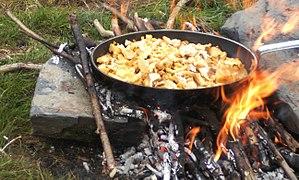
Giroles sautées à la poële au feu de bois